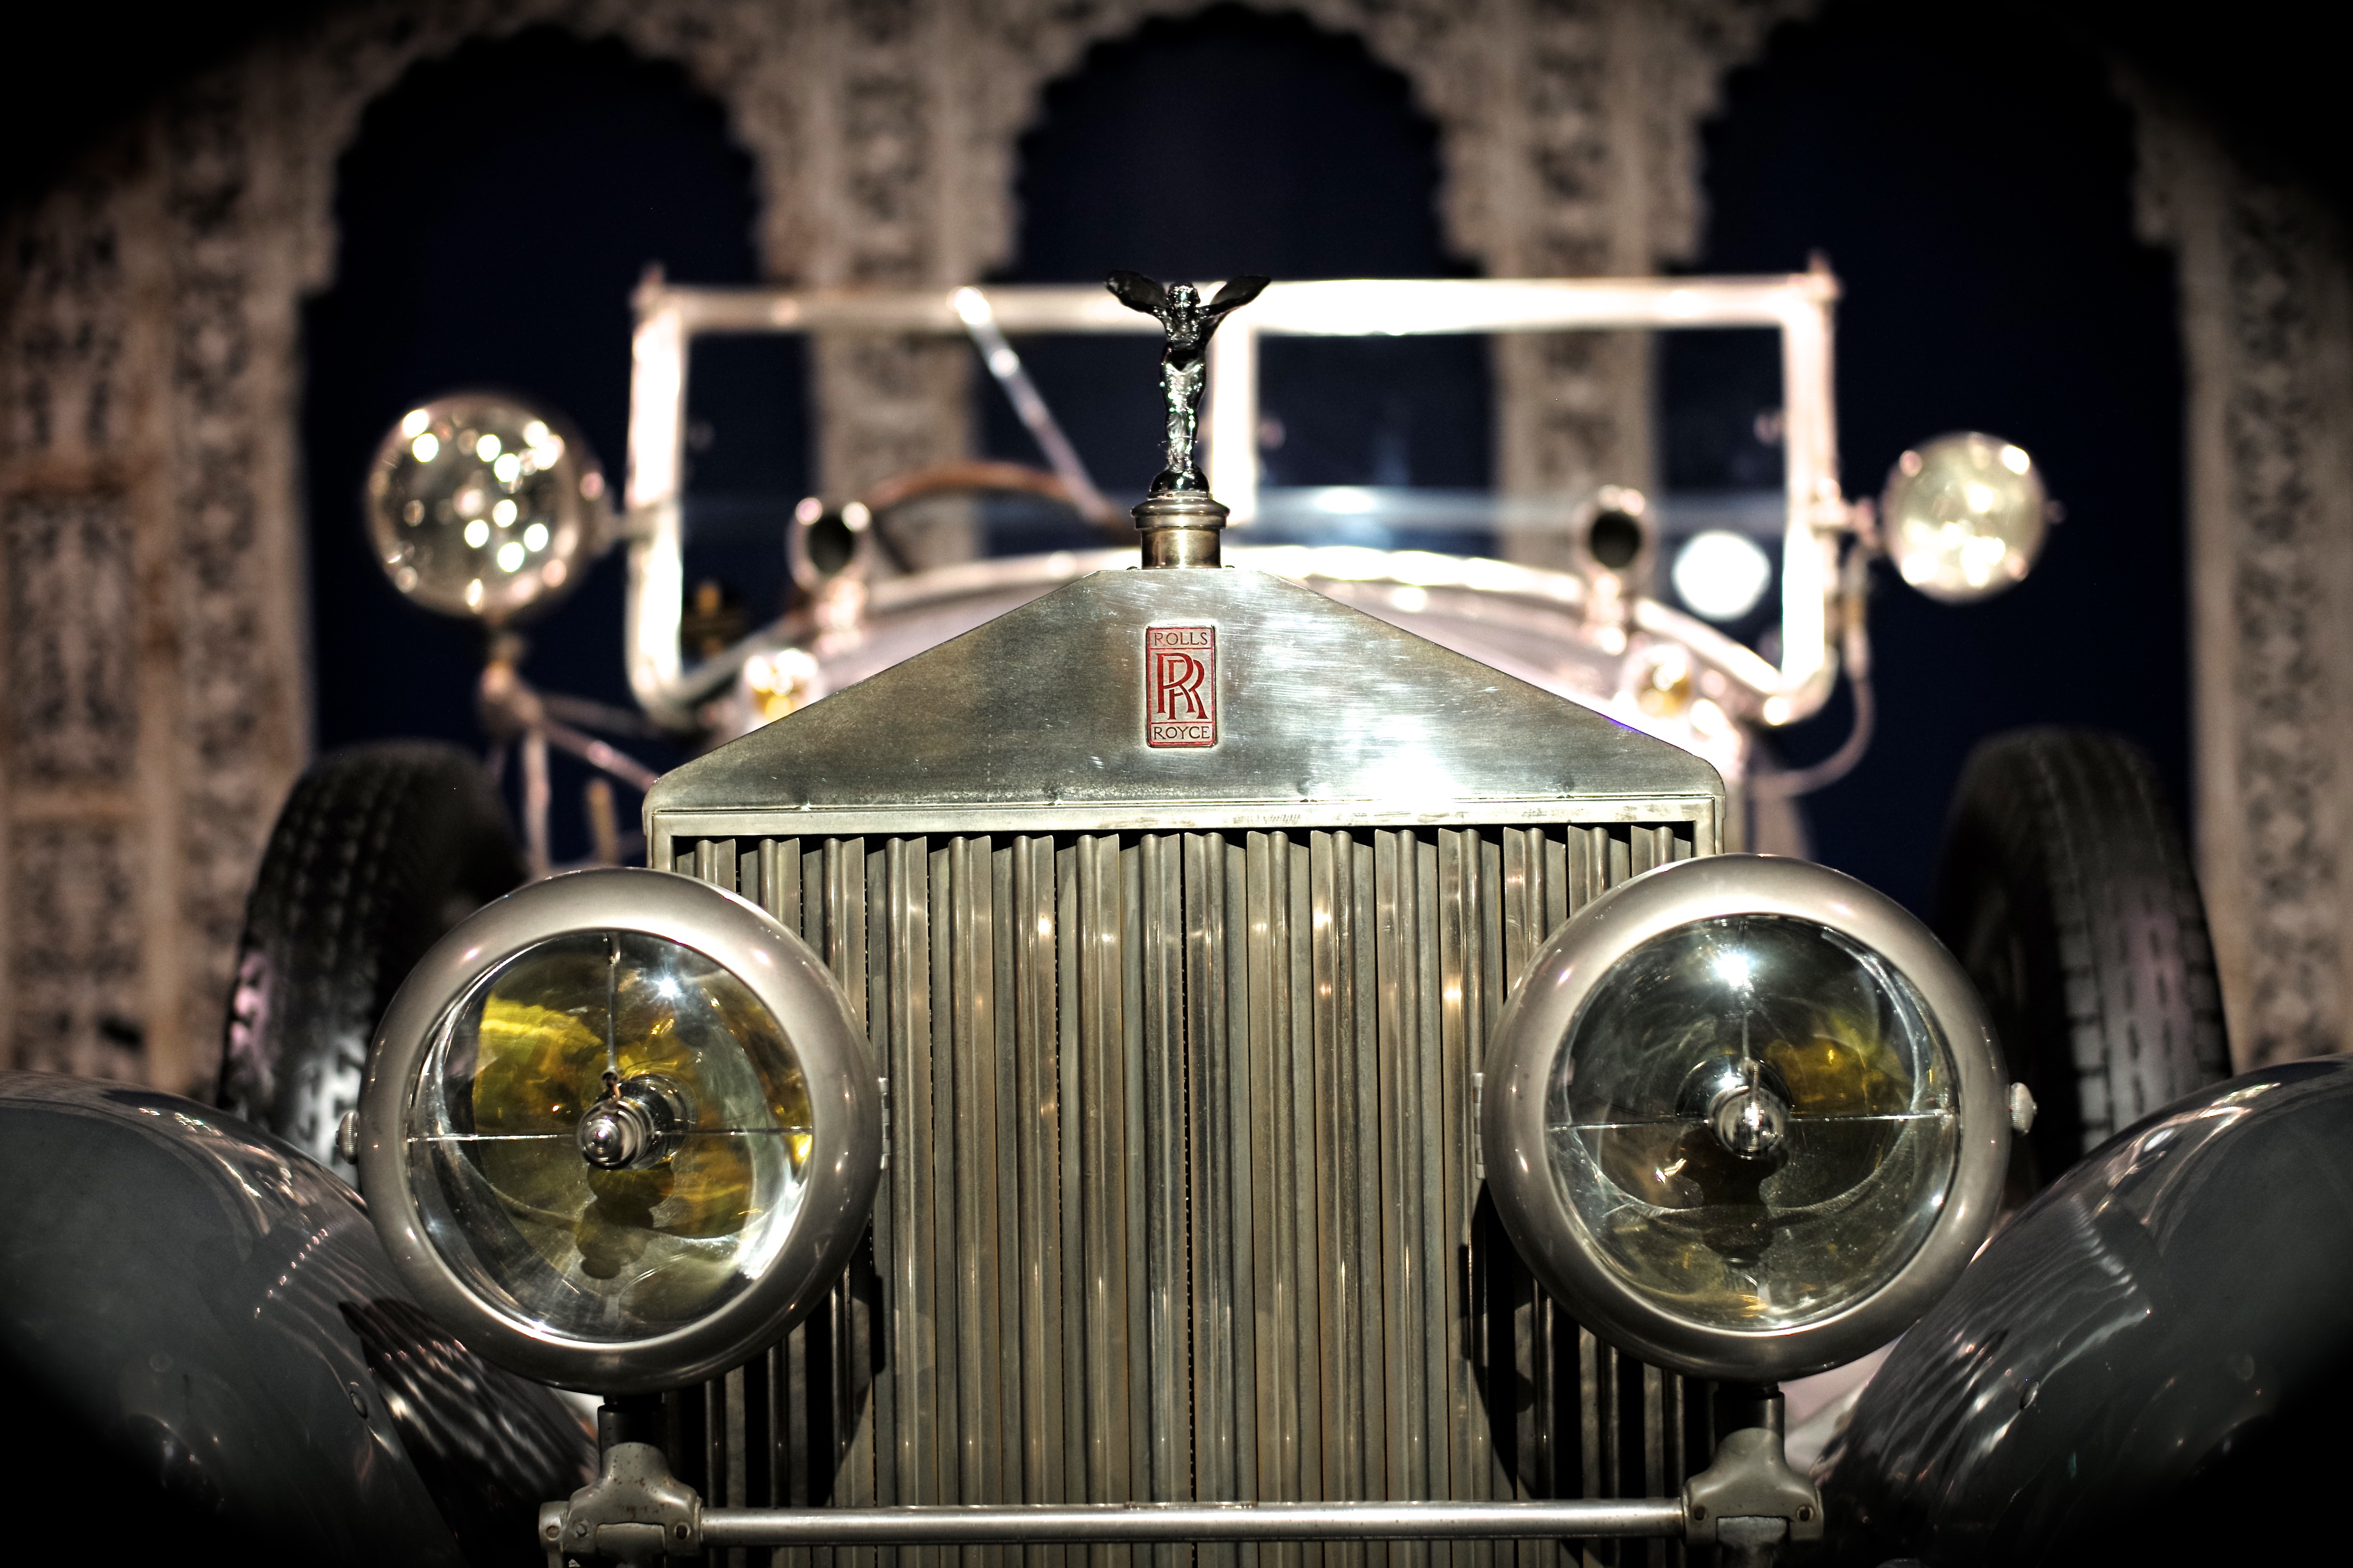
open, light, car, wheel, flying, europe, vehicle, museum, grille, vintage car, holland, hague, netherlands, headlights, silver, classic, convertible, phantom, top, limousine, louwman, leicam, summilux50f14, typ240, rollsroyce, aluminum, polished, barker, spur, rr, hyderabad, coachbuilder, antique car, land vehicle, automobile make, single lens reflex camera, luxury vehicle